Julio Oscar Mechoso

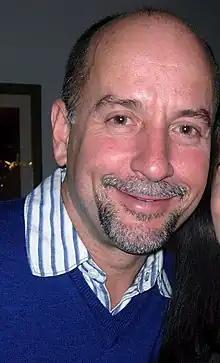
Mechoso in 2009

Julio Óscar Mechoso (May 31, 1955 – November 25, 2017) was a Cuban-American actor who played detective Ruiz in "Bad Boys" and appeared in such films as "Blue Streak", "Jurassic Park III", "The Legend of Zorro", "The Lost City", "Little Miss Sunshine" and "Rules Don't Apply". He had over 120 well known films and TV roles.